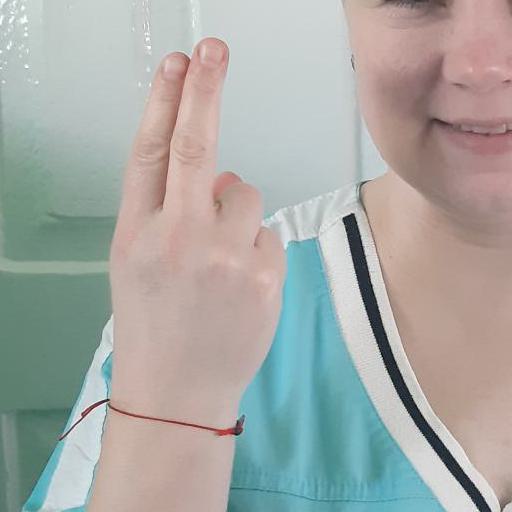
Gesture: two_up_inverted